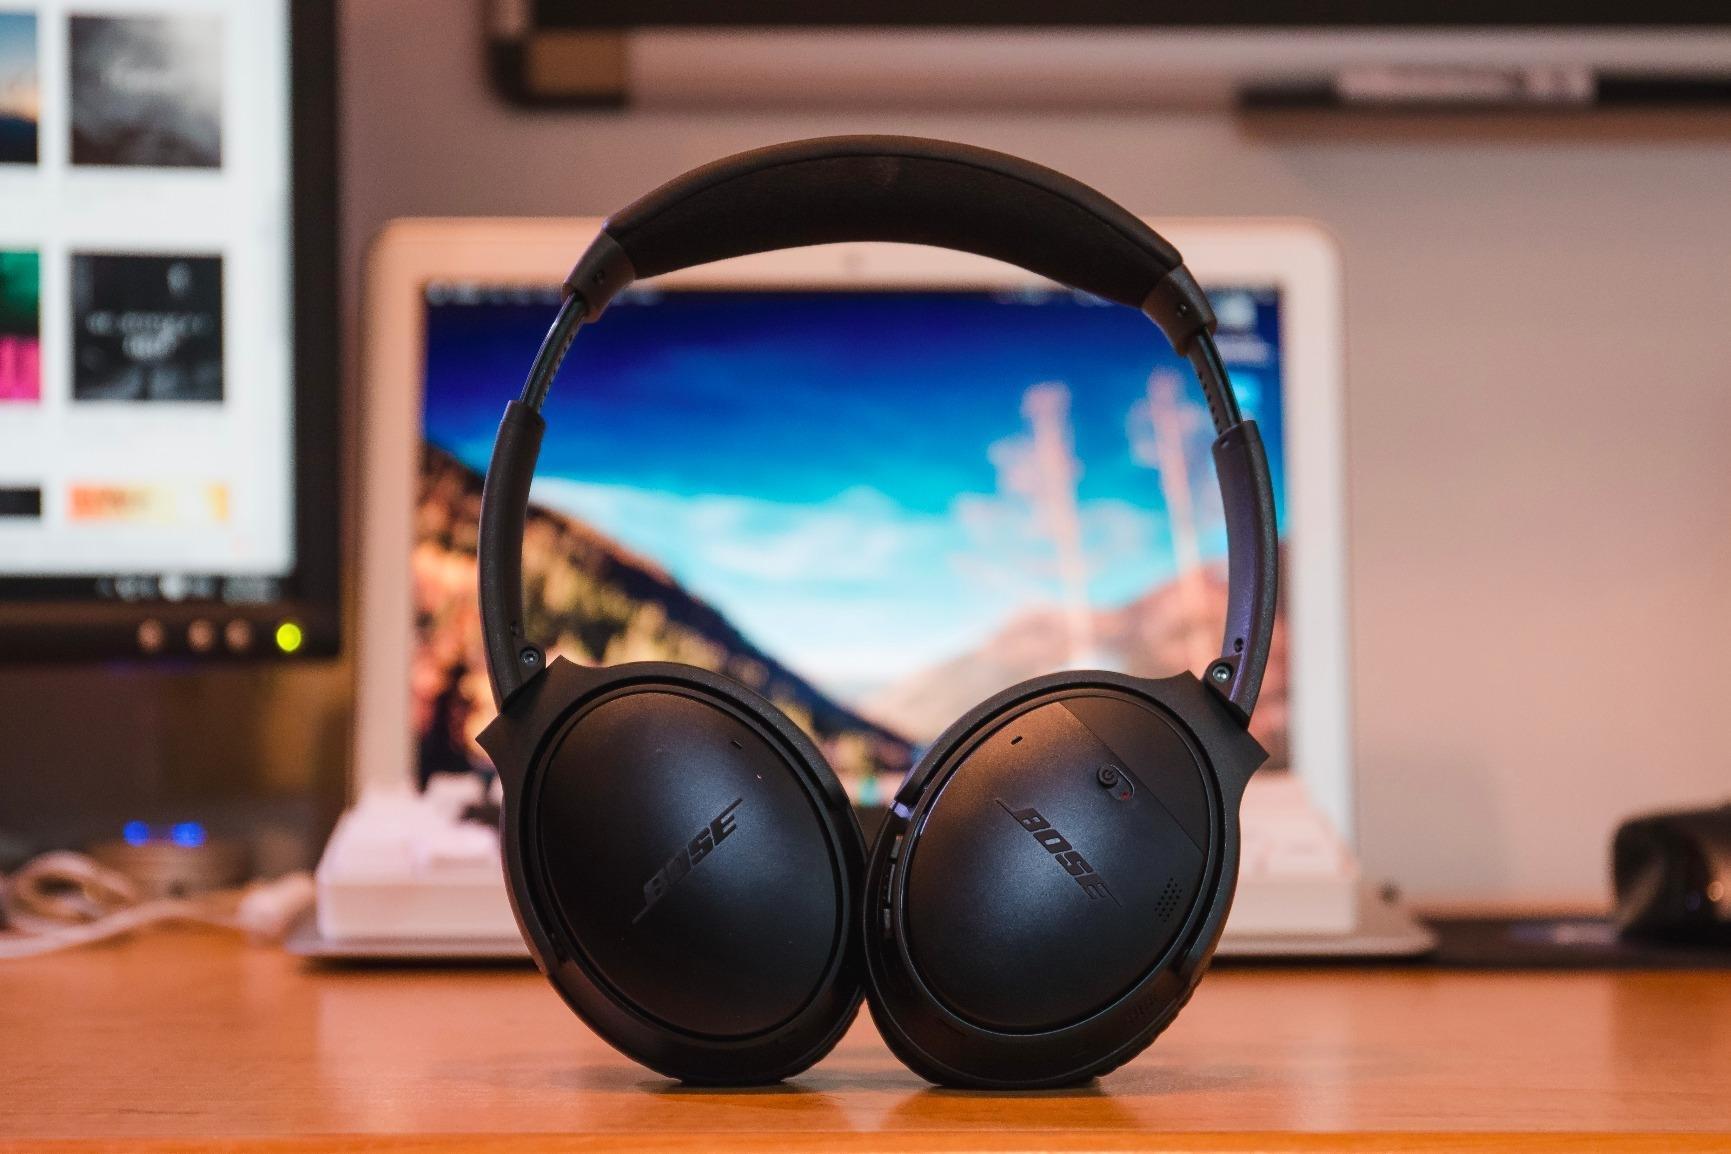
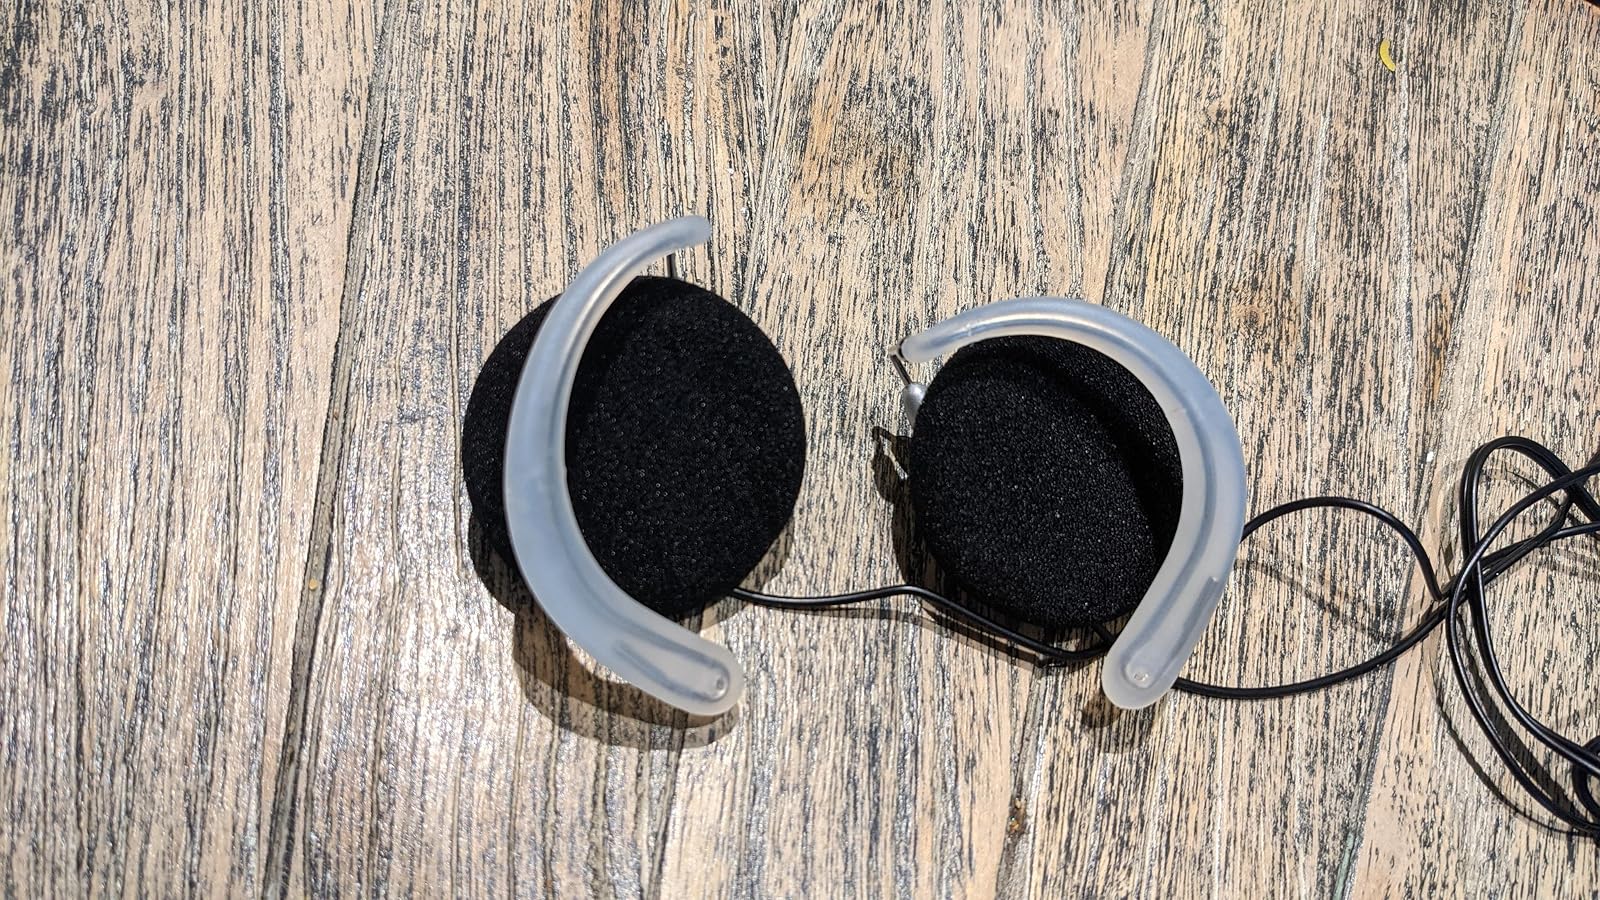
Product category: headphones
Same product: no